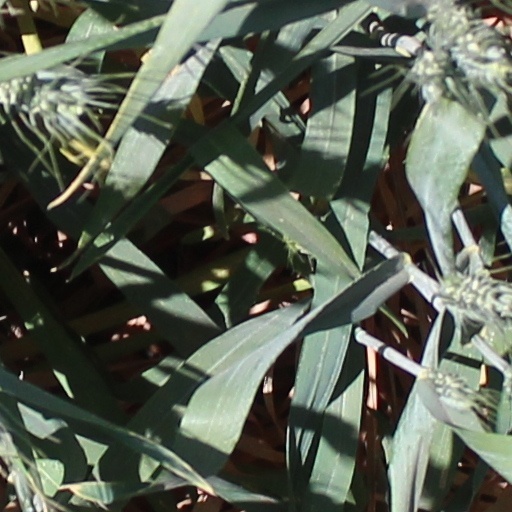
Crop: wheat